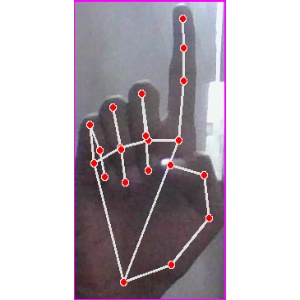
अक्षर: क